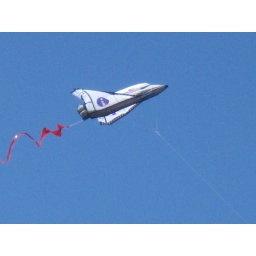
Ocean Shores Sand castle building festival 2008. Happens in Late July